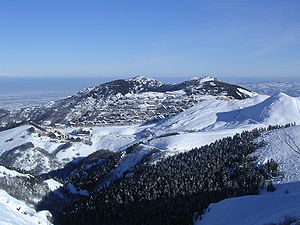
Prato Nevoso
Prato Nevoso er et vintersportscenter i det nordlige Italien. Det ligger cirka 1.480 meter over havet i kommunen Frabosa Sottana i provinsen Cuneo i Piemonte.